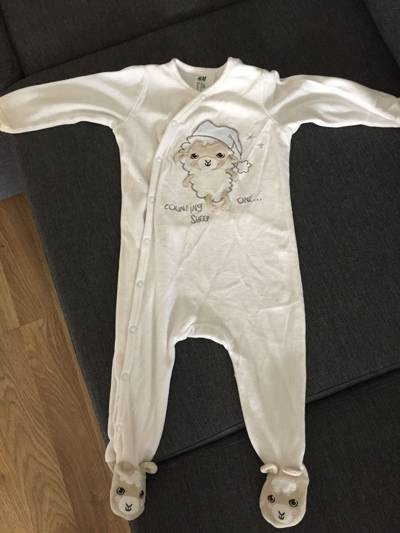
Waste category: clothes